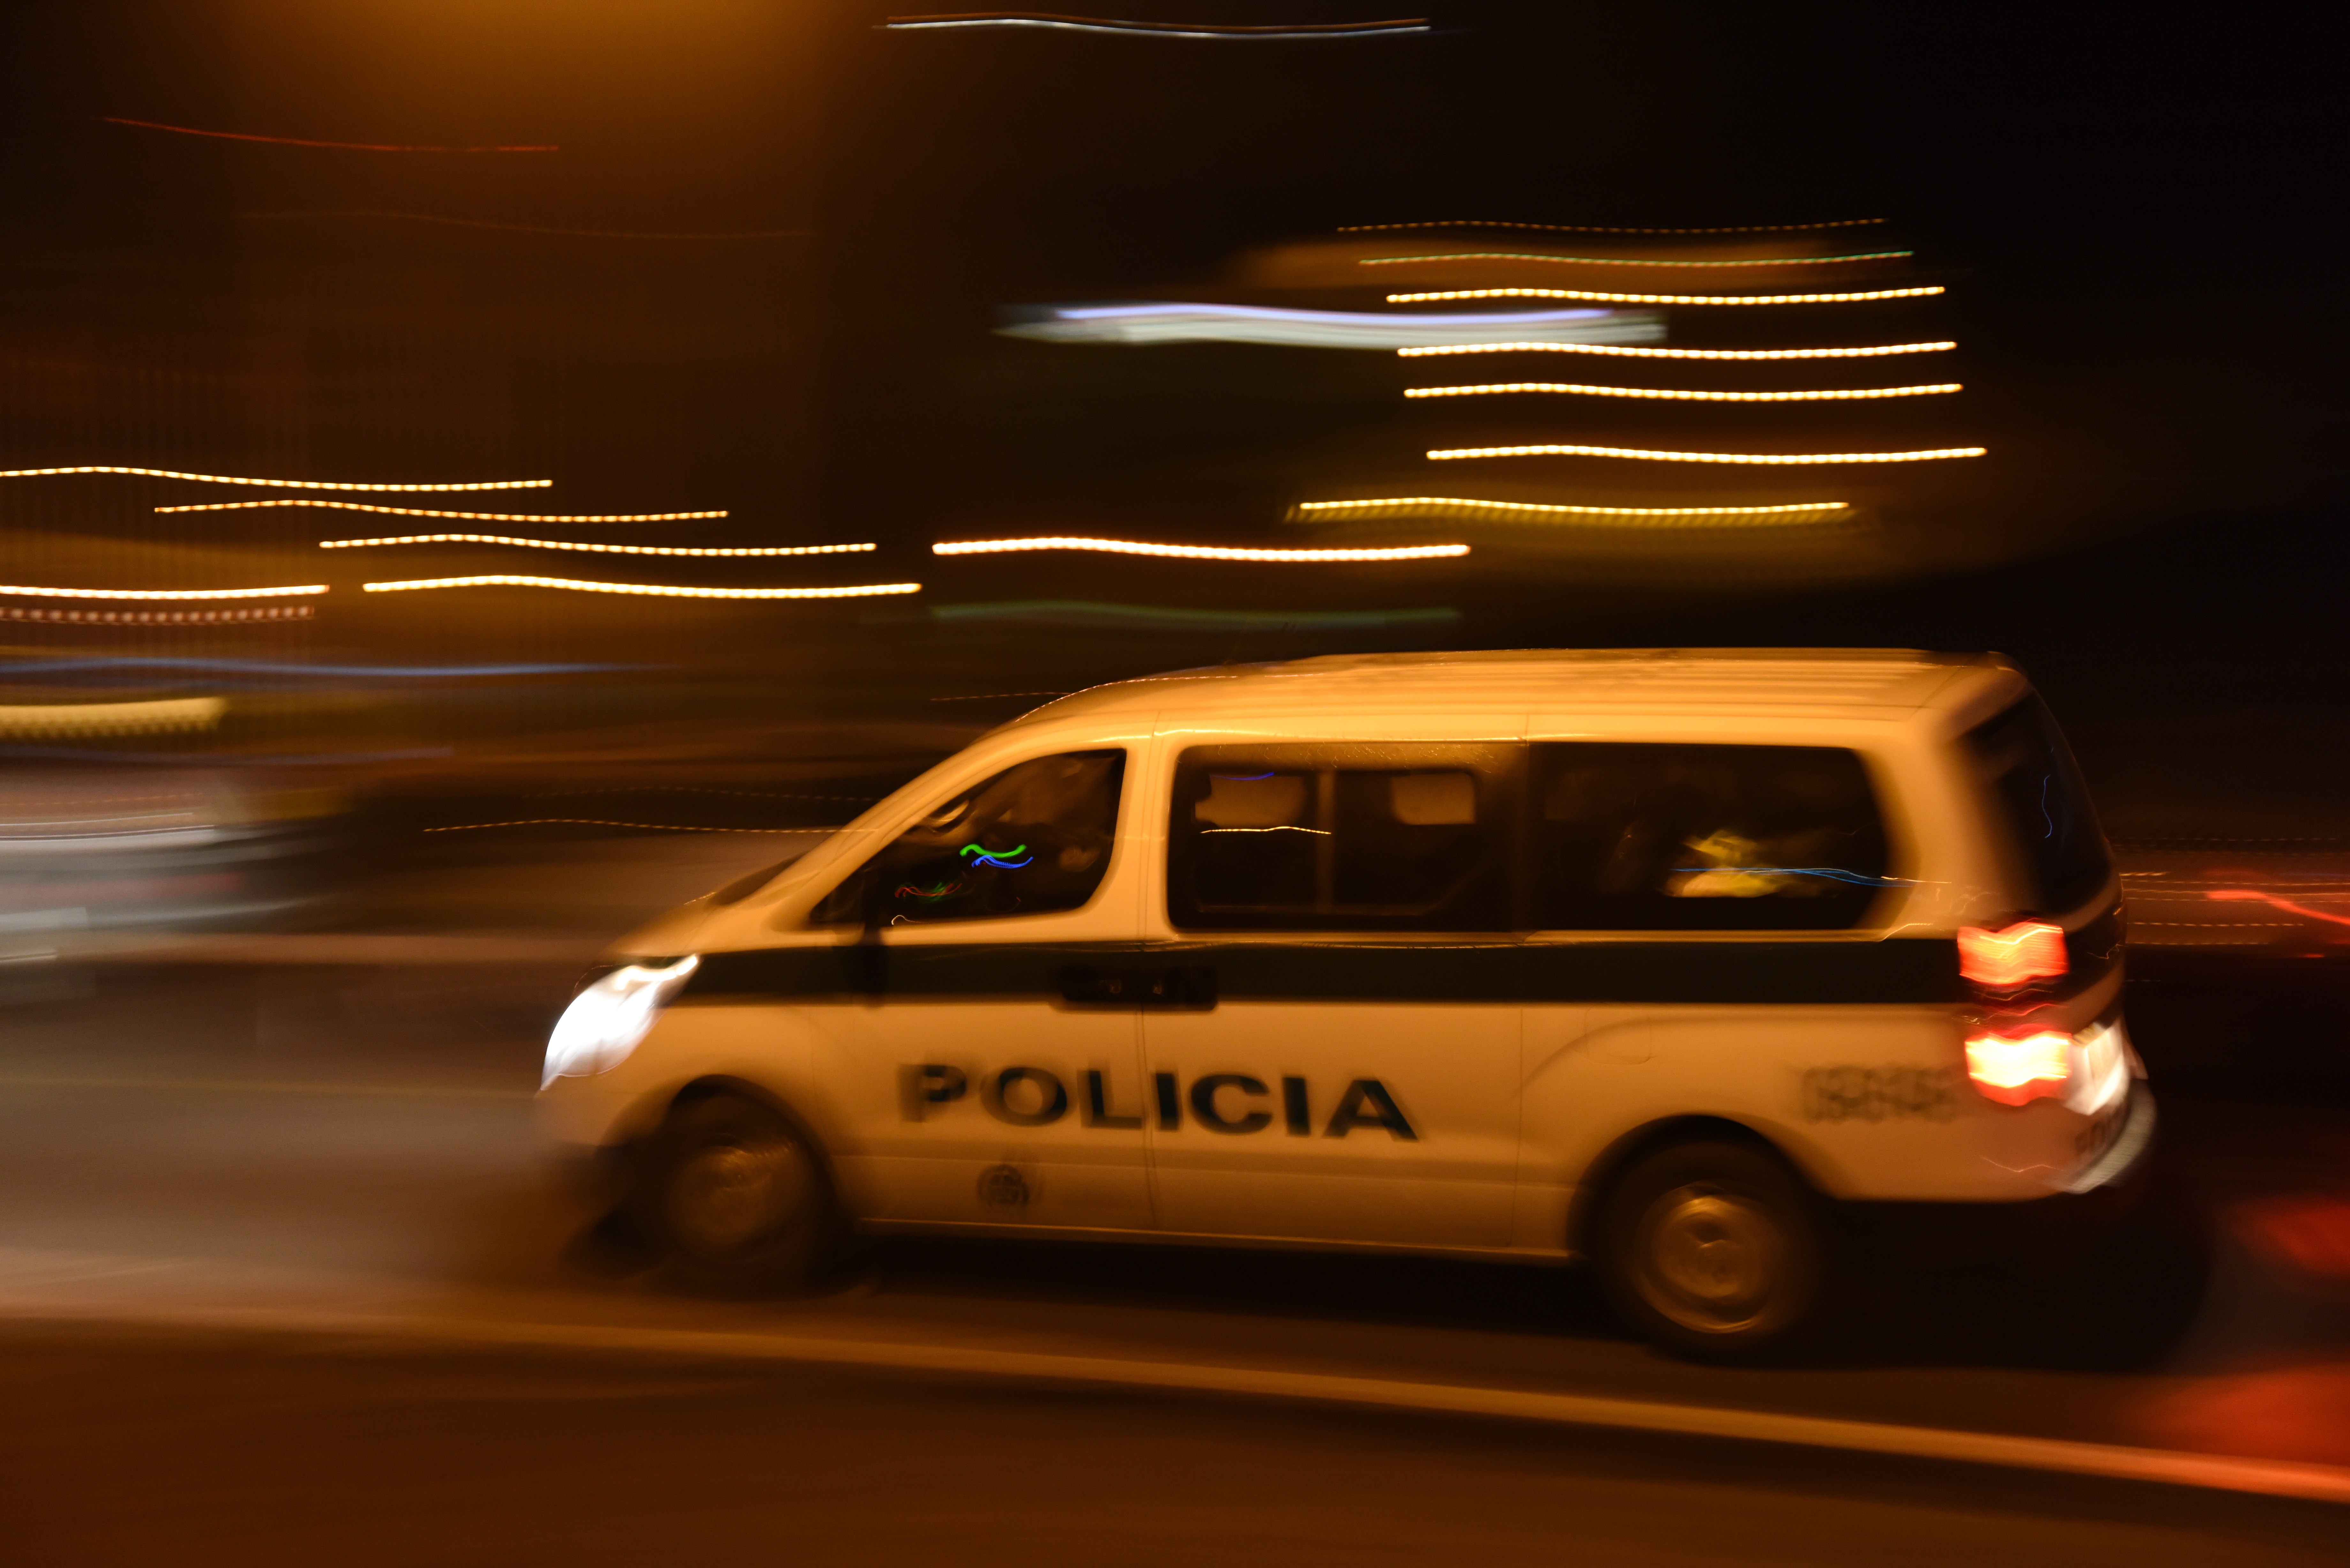
traffic, car, night, driving, taxi, truck, vehicle, auto, lighting, police, scanning